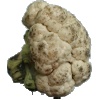
Label: Cauliflower 1